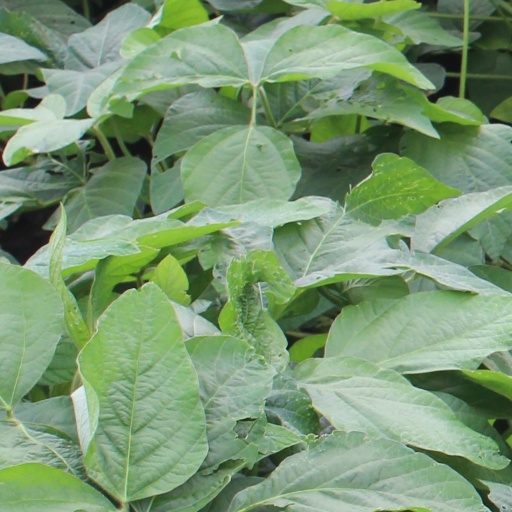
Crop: soybean